Lambroughton

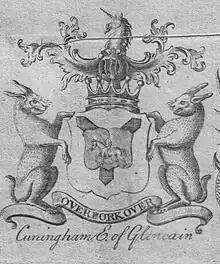
The coat of arms of the Cunninghames, Earls of Glencairn in 1764

The lands of Lambroughton lie in the parish of Dreghorn. A Laird of Lamrochton is recorded in the 14th century. The place name has many variants, such as, Lambruchton, Lambrochton, Lamrochtoune (1544), Lambrachton, Lambrachtoun, Lambrachtoune (1332), Lambroughtoune (1794), Lambriegton, Lambughton (1672), Lambructon (1669), Lammerachtounhead (1745–1755), Lamburghtonn (1776), Lambroychtoune (1561), Lambrieghton and Lambristoune. The 'Mc' part of the name was dropped and Lamrochton became Lambroughton after passing through several intermediate stages. There are several modern farms with 'Lambroughton' incorporated, namely 'Townhead of Lambroughton', 'East Lambroughton', 'West Lambroughton' and 'Mid Lambroughton'. Timothy Pont's map of 'Cuninghamia', surveyed in the early 17th century (1604–1608), but not published until the 1654 atlas by Joan Blaeu indicates the place names of 'Lambrochmill', 'Mains of Lambrochton' and 'Lambrochton B.(bridge?)'. Ainslie in 1821 only names Lambriegtonend and Lambriegton for Mid Lambroughton.